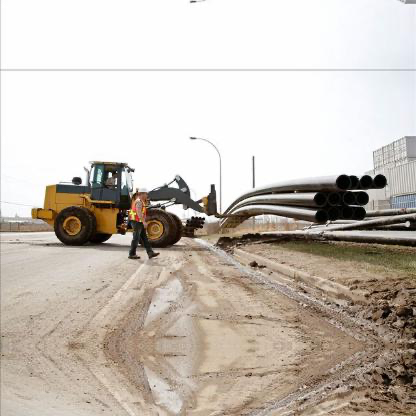
Objects in the image:
label: helmet